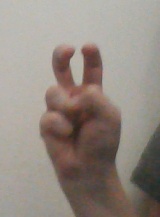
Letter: toot